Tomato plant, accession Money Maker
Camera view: bottom (45 deg); turntable rotation: 30 degrees
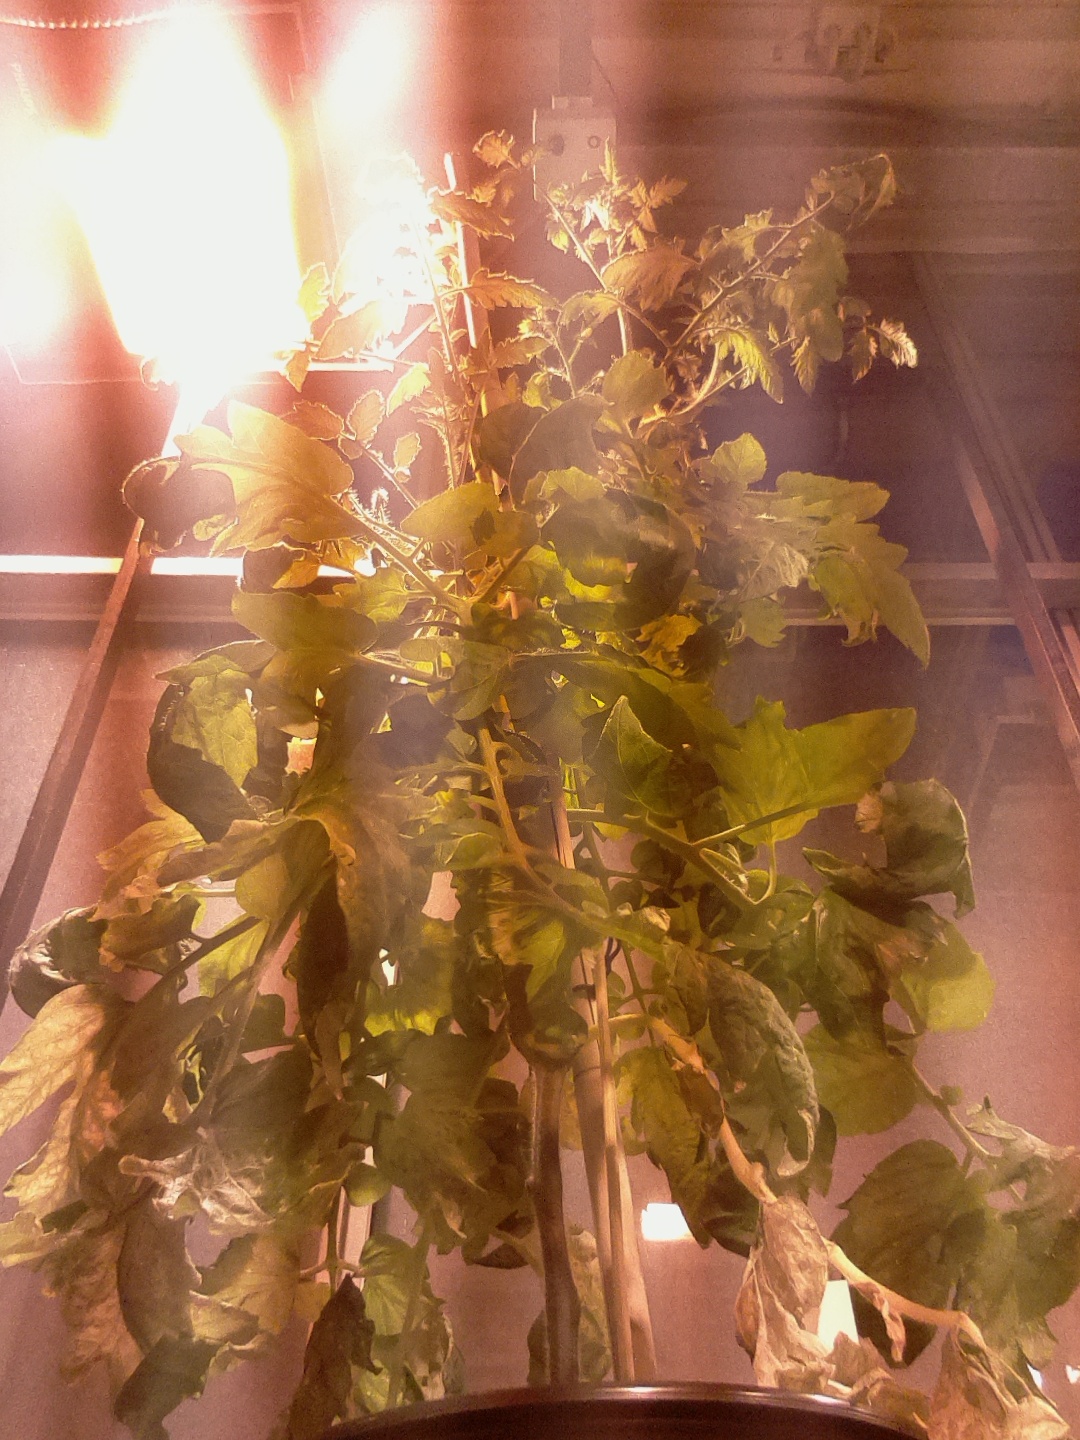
BBCH growth stage 73: 30%-40% of final fruit size